Mittelsteine

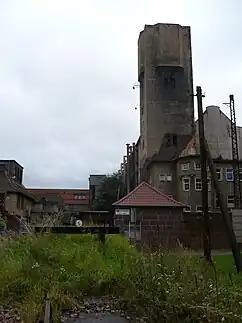

The camp consisted of three barracks located by the north-western side of the exit road leading out of the village towards Ratno Dolne ("Ger.", Niederrathen) the present-day Voivodeship Route (or ) locally called the ulica Piłsudskiego about 600 metres from the bridge on the (present-day ) in the direction away from the village centre on the right-hand side. The prisoners were marched under armed guard back and forth along village streets between their places of forced labour and the camp. The forced labour involved primarily work for the ar­ma­ments and munitions manufacturer Totex, a subsidiary of Metall­waren­fabrik Spree­werk GmbH, itself owned by the Deutsche Industrie­-Werke AG (DIWAG), and for other DIWAG munitions concerns located at Mittel­steine, and at the aviation-parts factory Fa. Albert Patin, Werk­stätten für Fern­steuerungs­technik (whose location within the village is today uncertain). Con­tem­porary German accounts suggest the Albert Patin factory was located within 15 minutes' walk of the railway sta­tion. The inmates' slave labour was specifically related to the man­u­fac­ture of component parts of the V-1 and V-2 rockets components which were being secretly pro­duc­ed in the factory installed in the converted cotton mill ("die Baum­woll­spinnerei") of Schiminsky & Co. (The factory is said to have been connected by a tunnel with the Kłodzko Fortress where a similar factory manned by slave labour was in operation.)